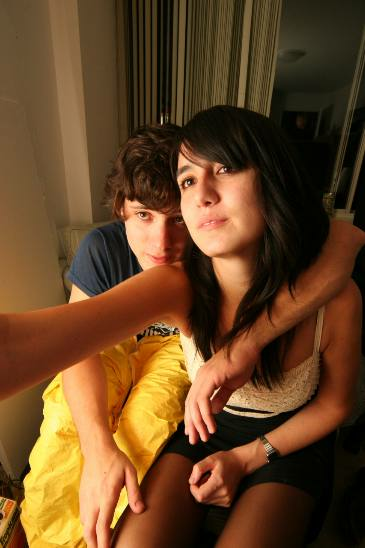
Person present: Yes